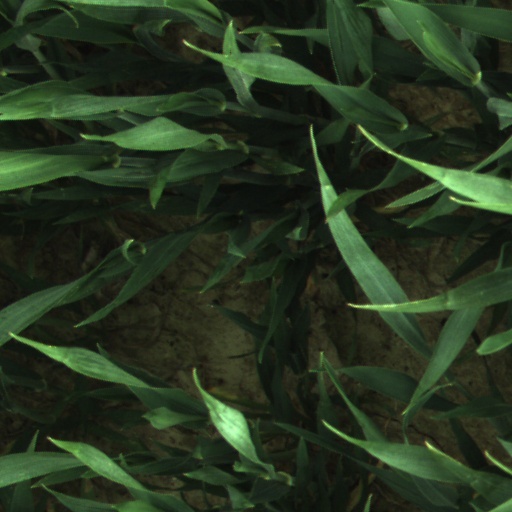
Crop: wheat